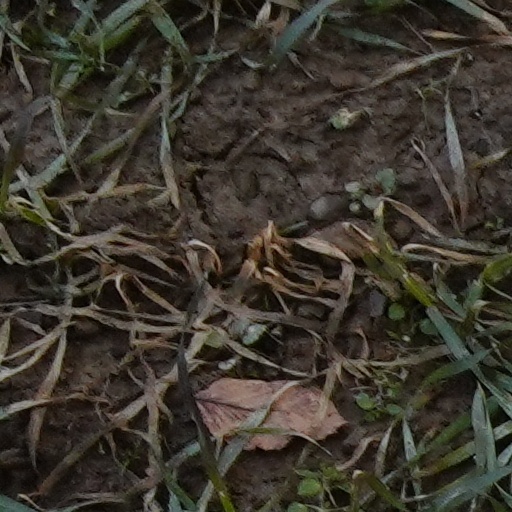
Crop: wheat